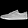
Label: Sneaker